Fresach

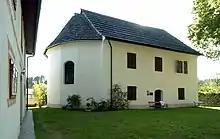
Diocese museum

About two-thirds of the local population profess Protestantism. A former prayer house erected in 1784 and preserved in its original condition is today the seat of a museum of the Lutheran diocese in Carinthia.